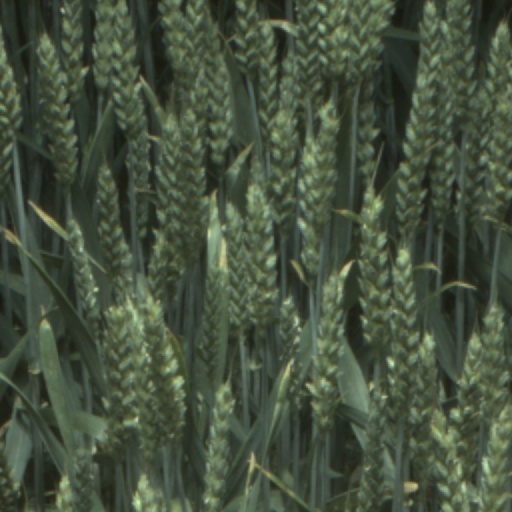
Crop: wheat